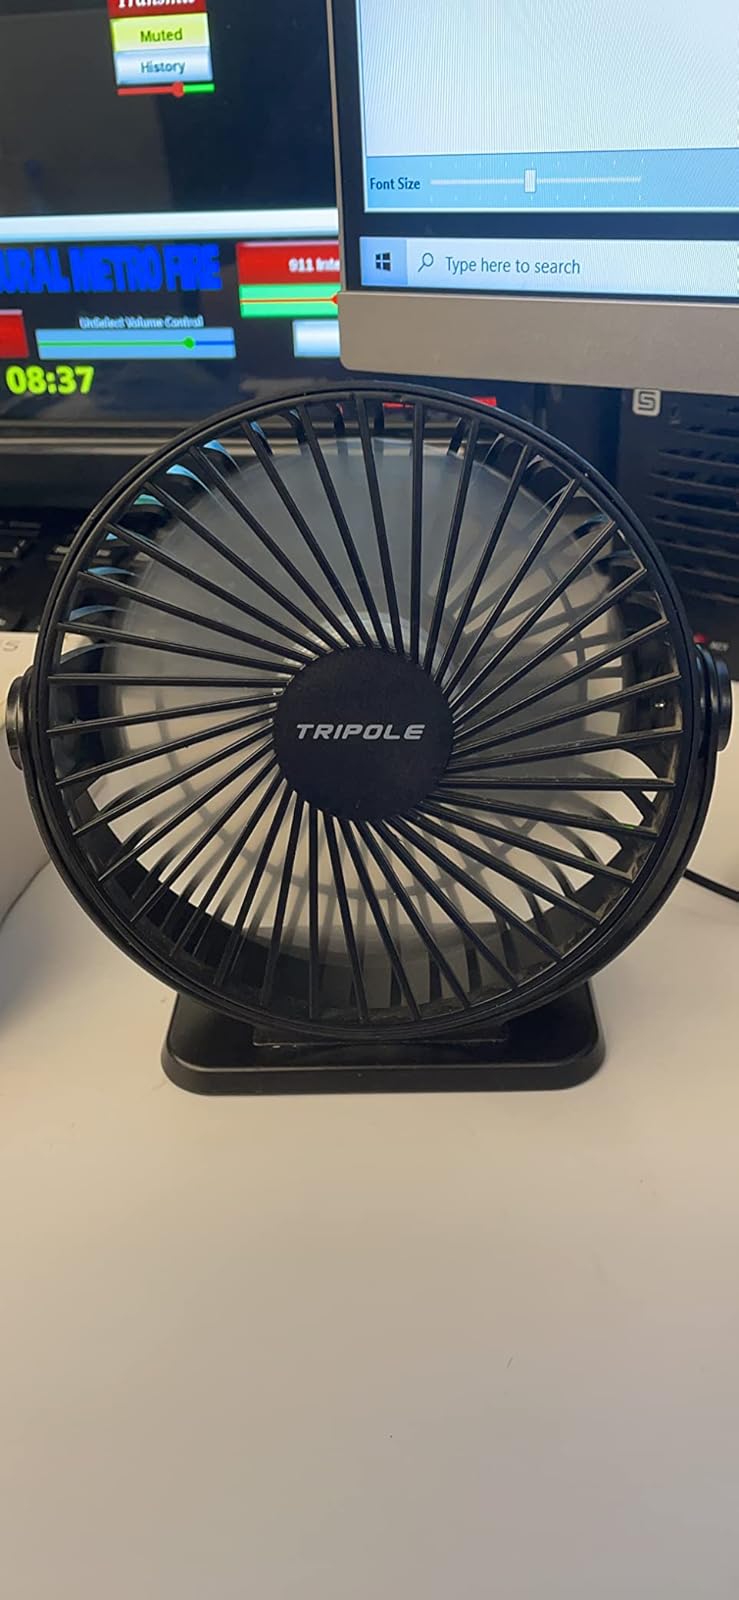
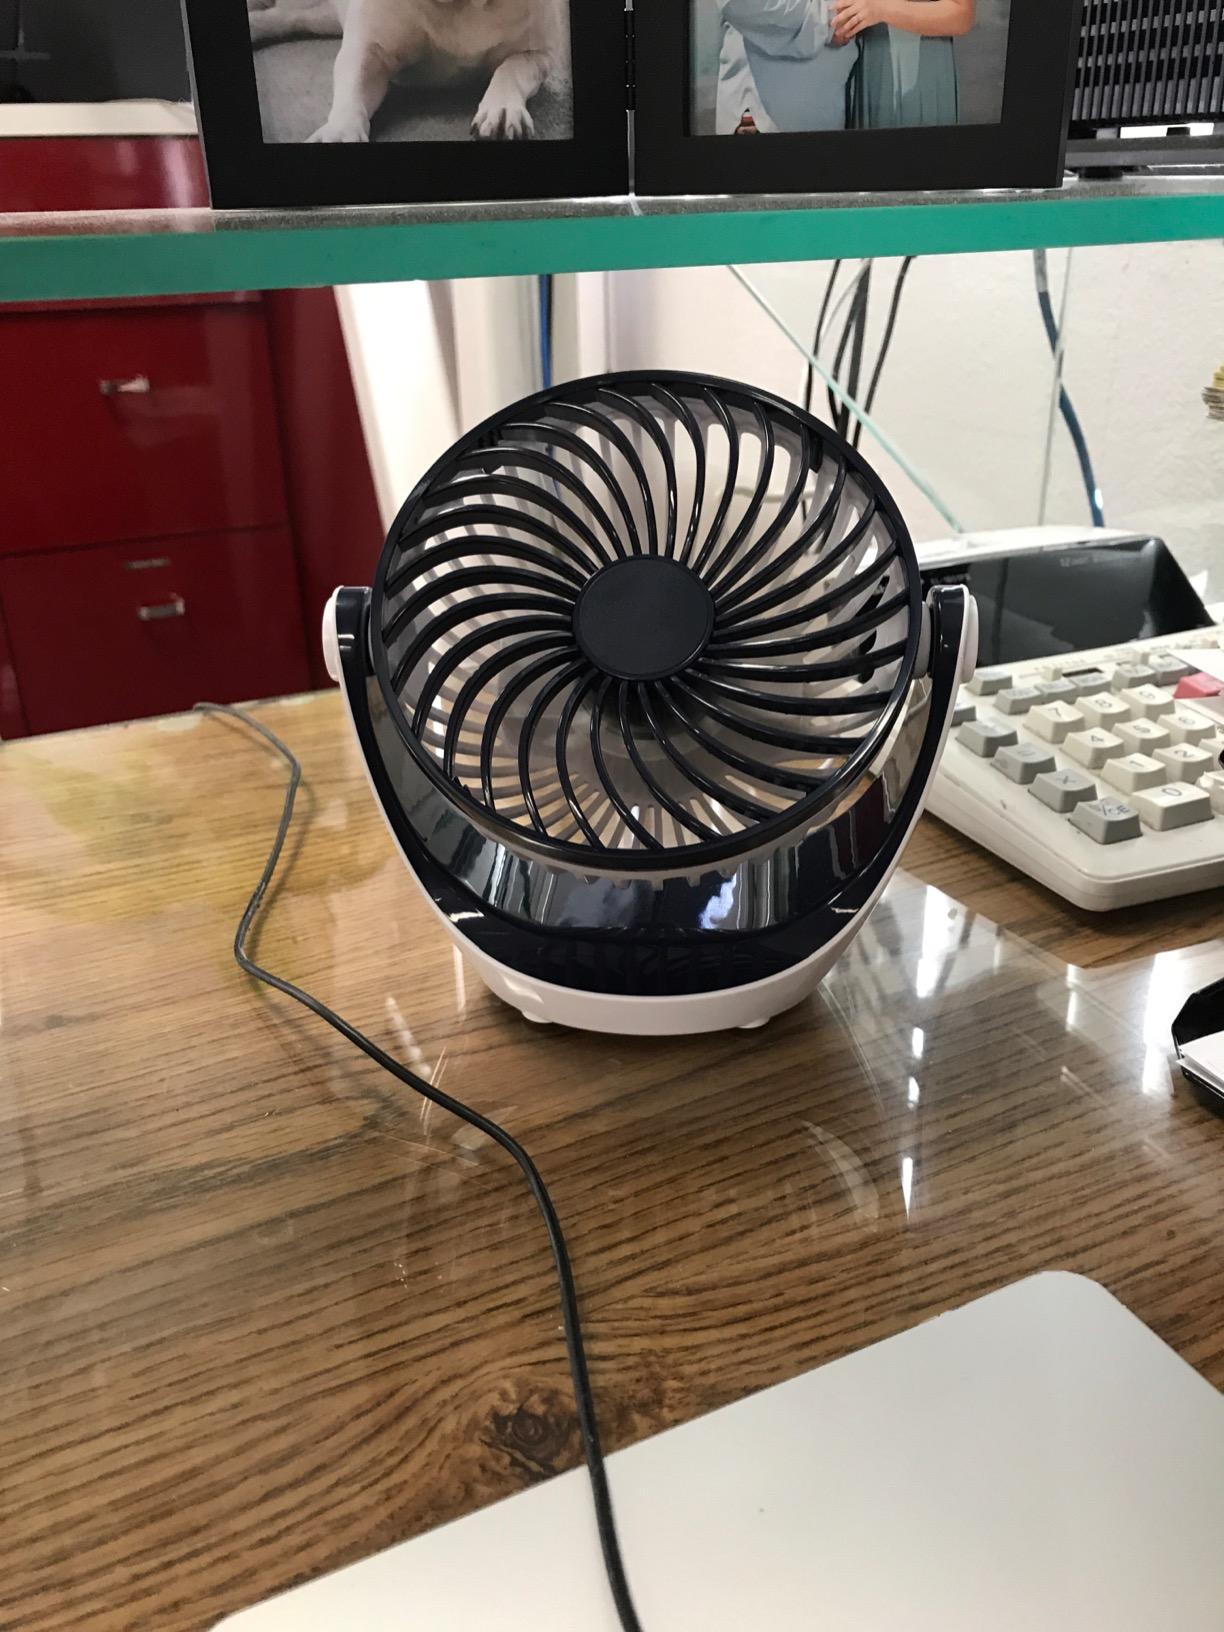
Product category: fan
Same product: no